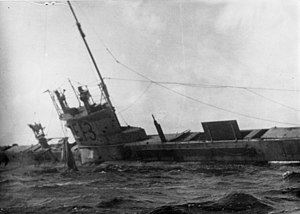
Luftskib L 9 / Mathys træfninger med ubåde i maj 1915
L 9 havde i maj 1915 ud for den tyske Nordsøkyst en træfning med ubåd HMS E13, som senere ødelagdes efter grundstødning ved Saltholm
Luftskib L 9 blev bygget af Luftschiffbau Zeppelin i Friedrichshafen til den tyske Kaiserliche Marine og foretog sin første flyvning 8. marts 1915. Det var en overgangsmodel i O-klassen. Luftskibet var mest stationeret i Hage i Østfrisland og var nær blevet skudt ned over Nordsøen 25. april 1916. I juli 1916 var det stationeret i Tønder. L 6 og L 9 udbrændte i dobbelthallen i Fuhlsbüttel 16. september 1916 ved et ikke fuldt opklaret uheld med gaspåfyldning.